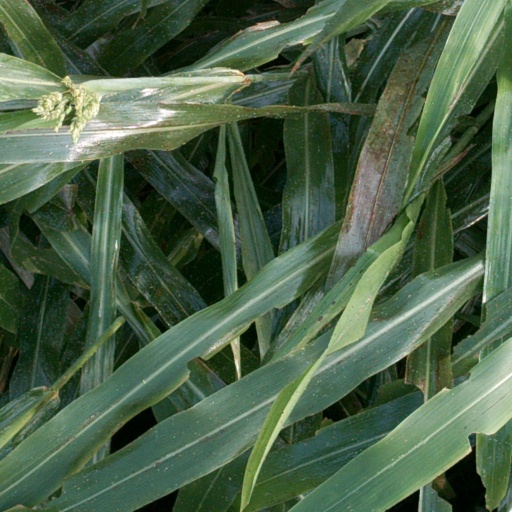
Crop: sorghum